Villa Albergoni

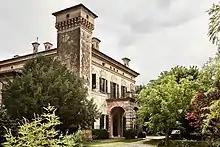
Villa Albergoni seen from the main entrance

Villa Albergoni is a villa (or country mansion) in Moscazzano, Cremona, Lombardy, northern Italy that dates back to the 16th-century. Due to previous owners, it is also known as "Palazzo" or "Villa Vimercati", "Villa Griffoni" or "Villa Sant'Angelo". It is located at 3, Via Montodine.